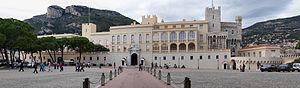
Monaco, en forme longue la principauté de Monaco, en monégasque Principatu de Mu̍negu, est un État d'Europe de l'Ouest, ainsi qu'une commune du même nom occupant la même superficie que l'État lui-même. La principauté de Monaco est un État enserré dans le territoire de la République française. Elle est située au bord de la mer Méditerranée, le long de la Côte d'Azur, à une vingtaine de kilomètres à l'est de Nice, et à 8,1 km de Menton, ville frontalière avec l'Italie. Entourée par les villes françaises de Cap-d'Ail, Beausoleil, Roquebrune-Cap-Martin et La Turbie, la principauté dispose d'un accès direct à la mer et d'eaux territoriales rejoignant les eaux internationales ; elle n'est donc pas un territoire enclavé à proprement parler.